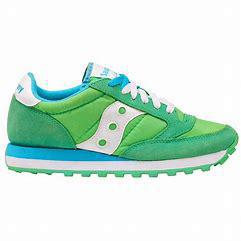
Brand: Saucony
Model: Jazz